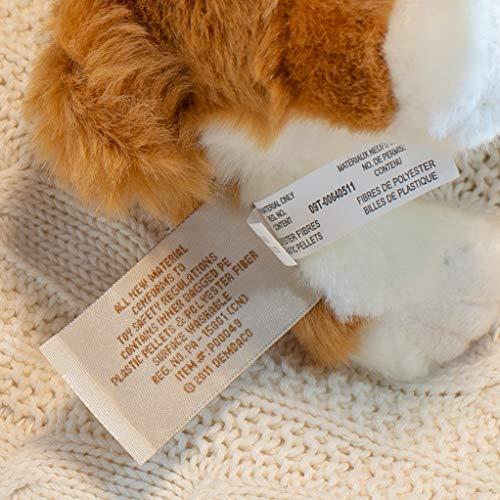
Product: Nat and Jules Standing Small Corgi Dog Children's Plush Stuffed Animal Toy
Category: Toys & Games | Stuffed Animals & Plush Toys | Plush Figures
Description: Corgi Small by Animalcraft Collection ships within protective packaging.
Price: $13.95